Jorge de Sena

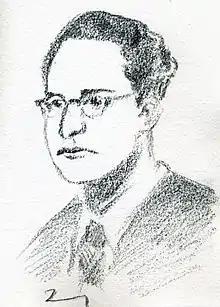
Portrait by Victor Couto

Jorge Cândido Alves Rodrigues Telles Grilo Raposo de Abreu de Sena (2 November 1919 – 4 June 1978) was a Portuguese-born poet, critic, essayist, novelist, dramatist, translator and university professor who spent the latter portion of his life in the United States.